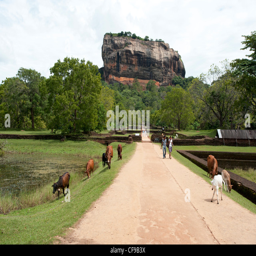
tourist attraction on the island